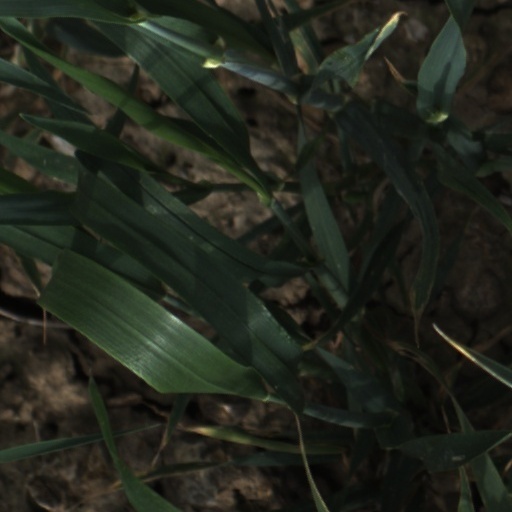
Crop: wheat